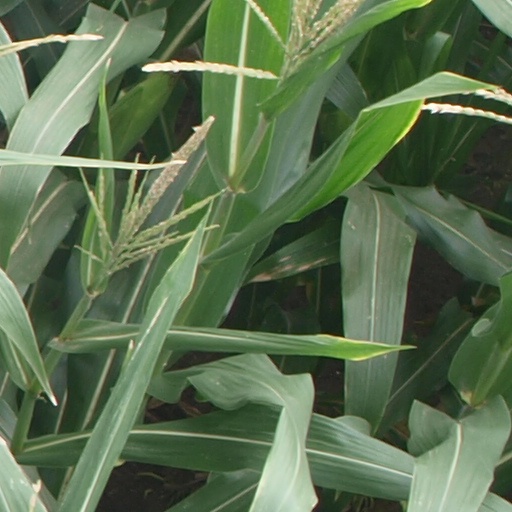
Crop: maize; corn